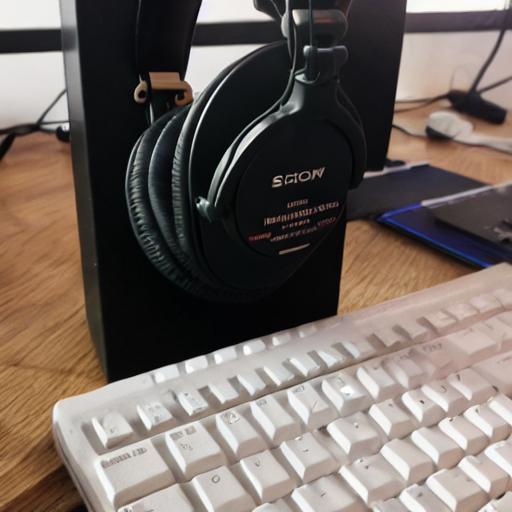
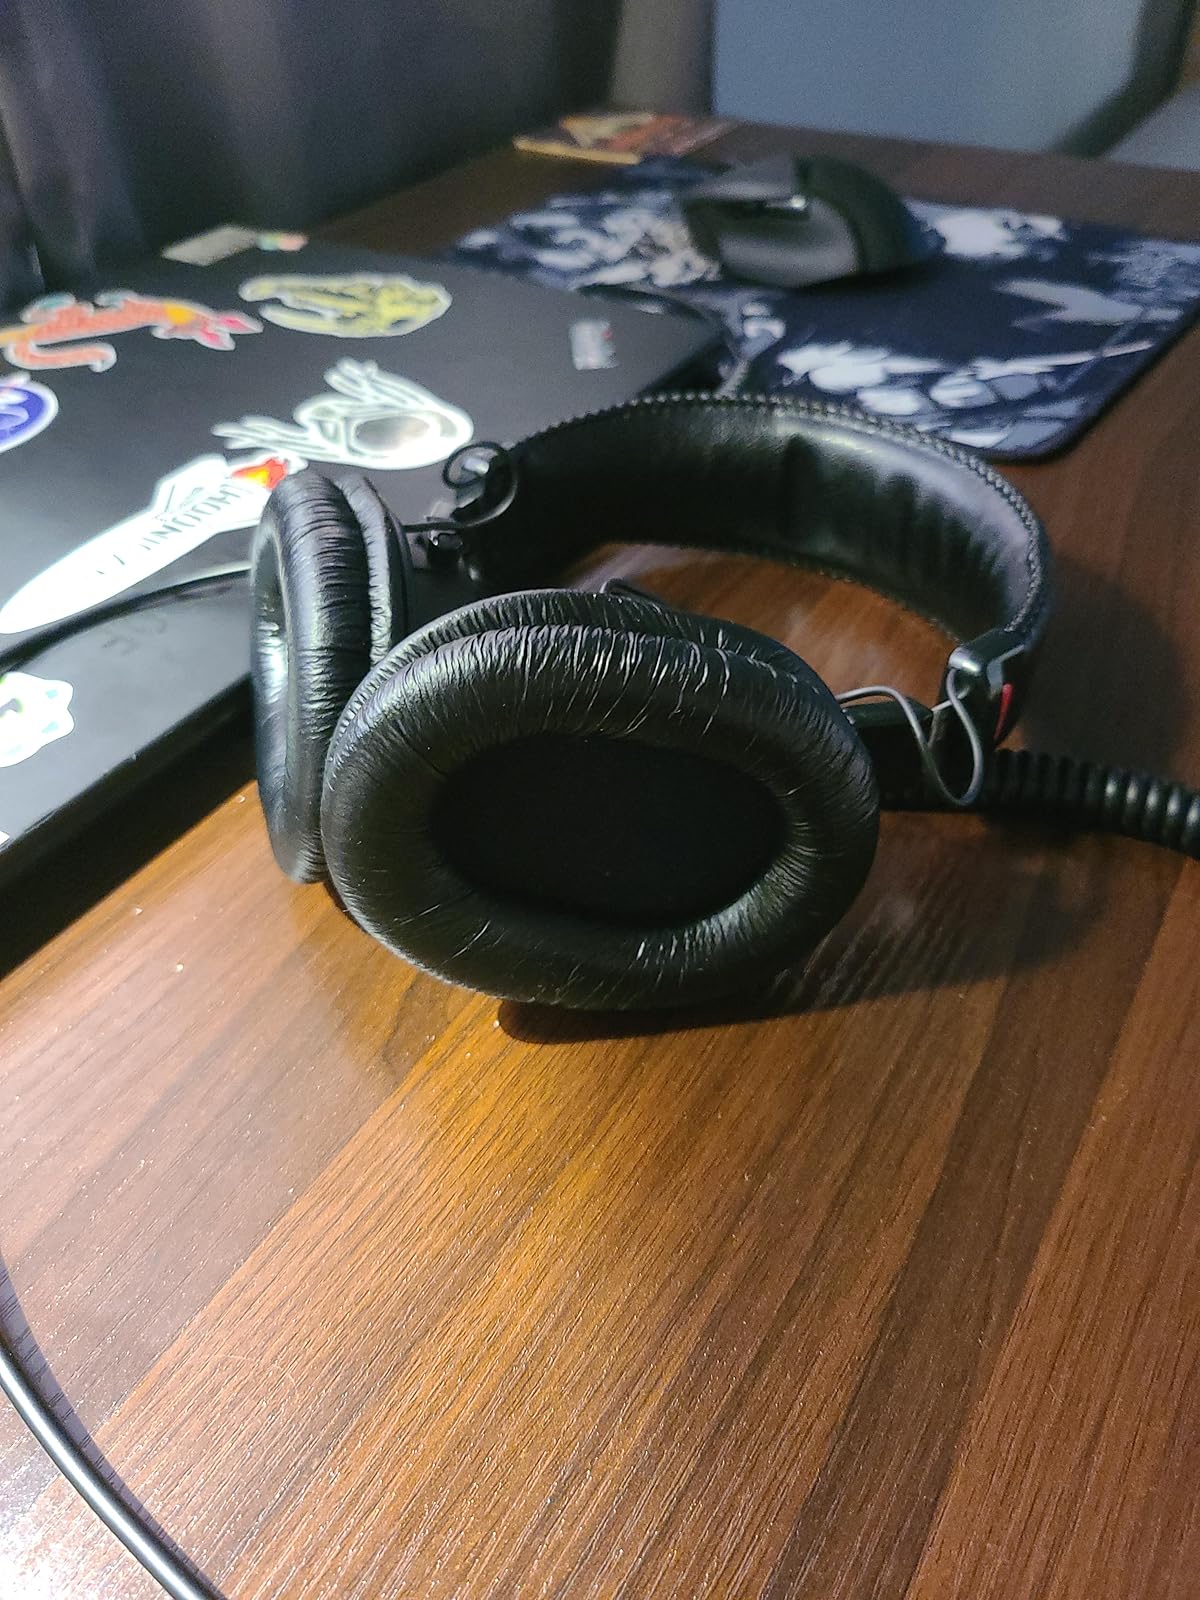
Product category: headphones
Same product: no